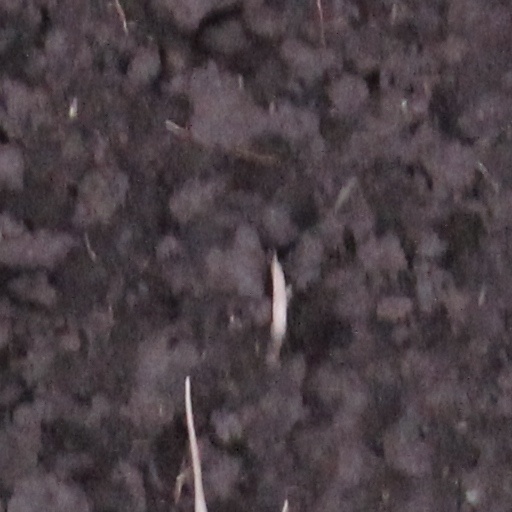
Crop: wheat